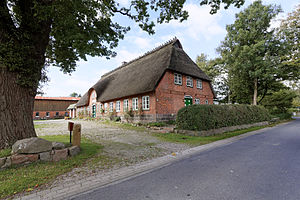
Grimmerup
Slesvigsk gård i Grimmerup
Grimmerup eller Gremmerup er en landsby beliggende mellem Husby og Munkbrarup i det nordlige Angel. Administrativt hører Grimmerup under Husby Kommune i Slesvig-Flensborg kreds i den nordtyske delstat Slesvig-Holsten. I den danske periode indtil 1864 hørte landsbyen under Husby Sogn.